William Clark Russell

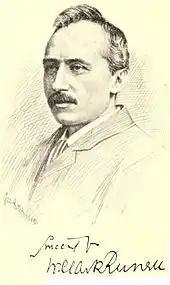
Russell during 1894.

Russell travelled to Asia and Australia. Off the coast of China during 1860 he witnessed the capture of the Taku Forts by combined British and French forces. Later, while he was serving on the ship "Hougoumont", the third mate went mad, and attacked him with a table-knife. Russell began to write of some of his experiences when he was confined to his quarters for a breach of discipline.